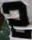
Number: 2